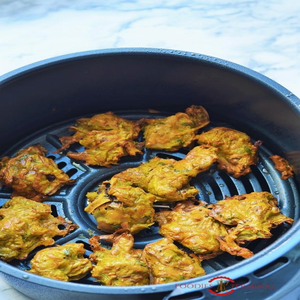
Dish: pakora